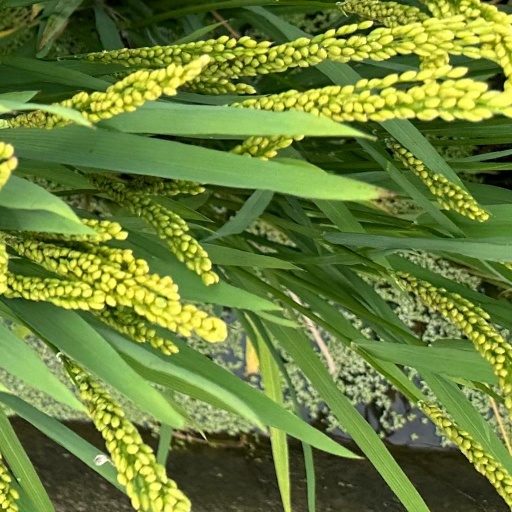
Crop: rice